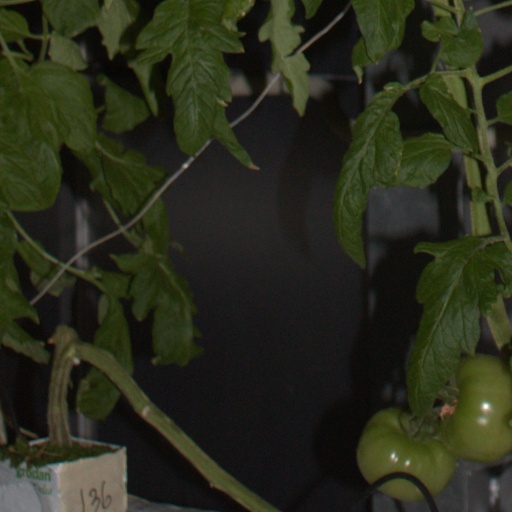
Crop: tomato